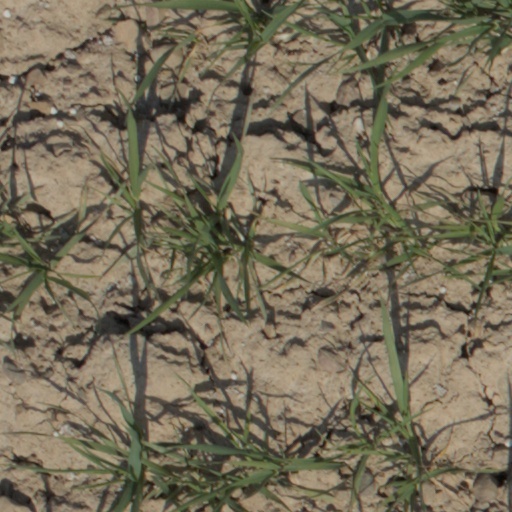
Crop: wheat